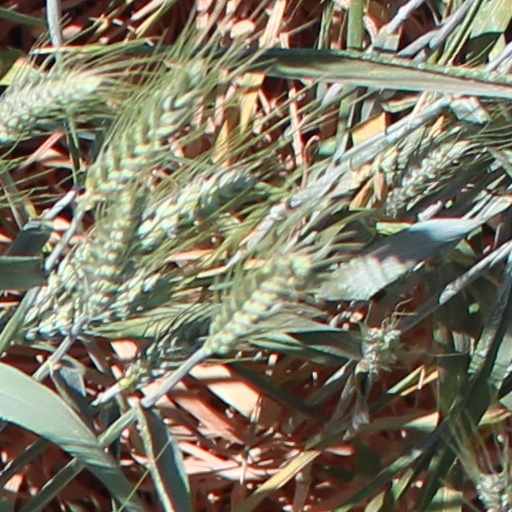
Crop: wheat